Congressional Black Caucus

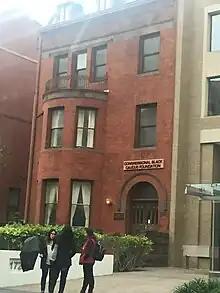
The Congressional Black Caucus Foundation

The caucus has grown steadily as more black members have been elected. At its formal founding in 1971, the caucus had thirteen members. As of 2023, it had 55 members, including two who are non-voting members of the House, representing the District of Columbia and the U.S. Virgin Islands.